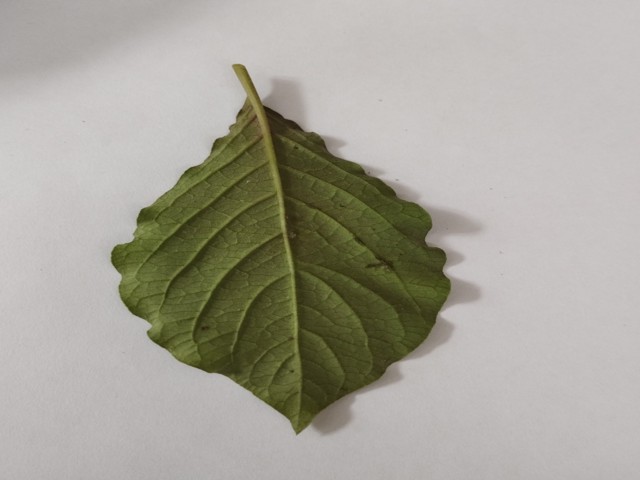
Plant: apang